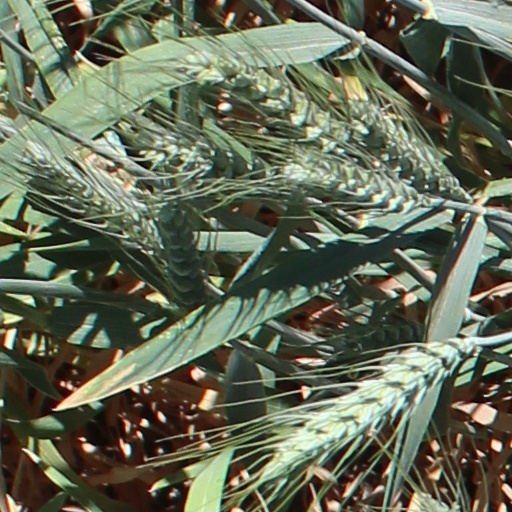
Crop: wheat